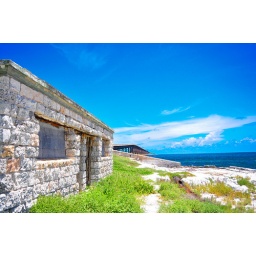
An abandoned building by the abandoned Bahia Honda bridge and train trestle